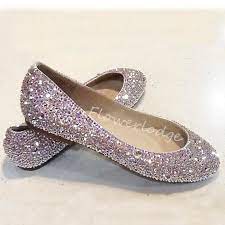
Label: Ballet Flat